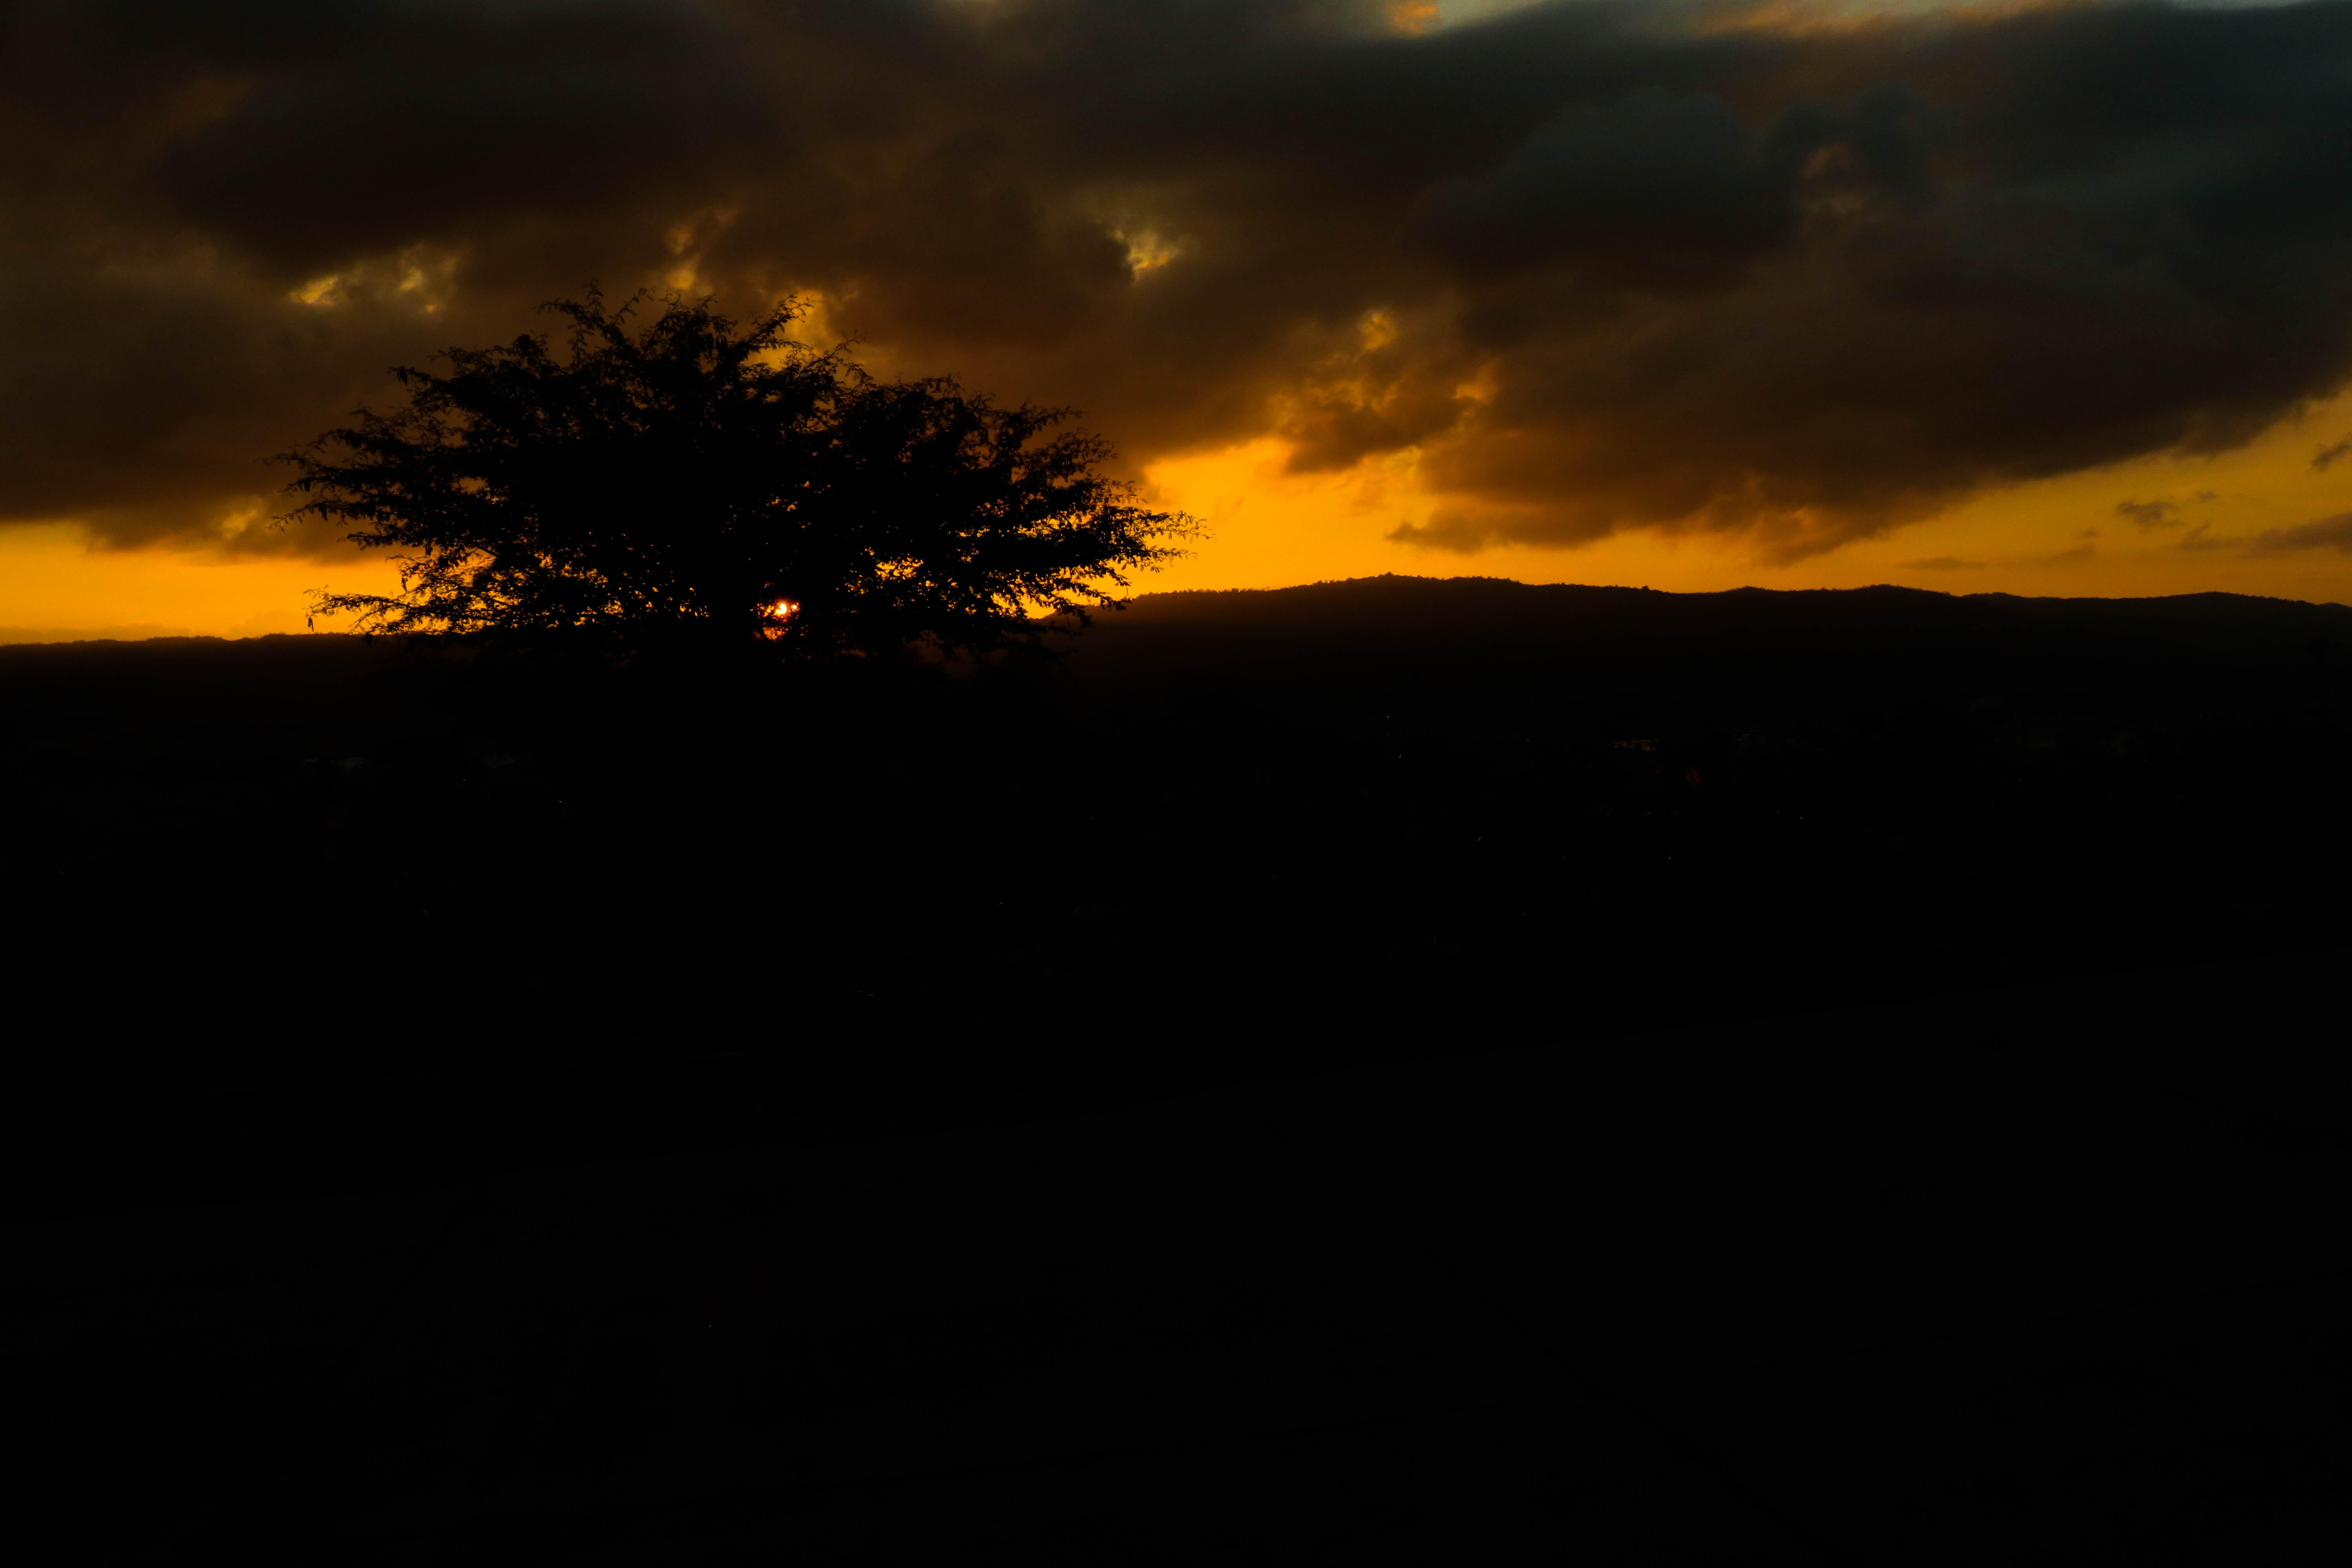
trees, clouds, sky, sunset, cloud, nature, horizon, tree, evening, sunrise, dusk, natural landscape, afterglow, natural environment, morning, atmospheric phenomenon, atmosphere, orange, sunlight, landscape, ecoregion, woody plant, hill, dawn, red sky at morning, rural area, grass, darkness, wildlife, sun, branch, savanna, plant, geological phenomenon, meteorological phenomenon, night, silhouette, cumulus, plain, grassland, heat, national park, mountain